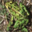
Label: frog